Zakkum (band)

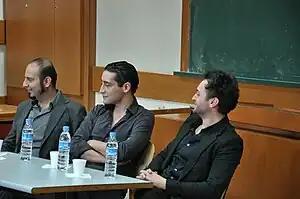
Zakkum at a conference in April 2010

Zakkum are a Turkish rock group. It was created in 1999 under the name Raindog in Ankara. Raindog had many stage performances, before they started working on an album and chose a Turkish name "Zakkum" for their band.